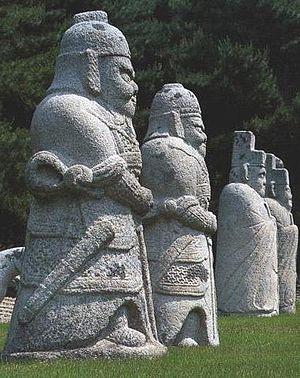
Taejong est le troisième roi de la Corée de la période Joseon. Il a régné du 13 novembre 1400 au 18 septembre 1418. Il est le cinquième fils du fondateur de la dynastie Joseon, Taejo.